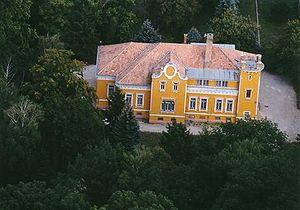
Uraiújfalu est un village et une commune du comitat de Vas en Hongrie.